Landon Lecture Series

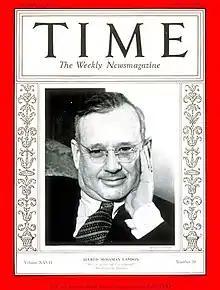
The namesake of the series, Alf Landon, on the cover of "Time" magazine, May 18, 1936

The Alfred M. Landon Lecture Series is a series of speeches on current public affairs, which is organized and hosted by Kansas State University, in Manhattan, Kansas, United States. It is named after Kansas politician Alf Landon, former Governor of Kansas and Republican presidential candidate. The first lecture in the series was given by Landon on December 13, 1966.